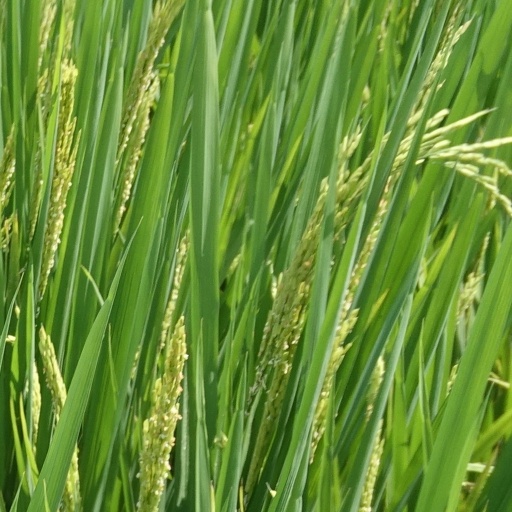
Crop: rice